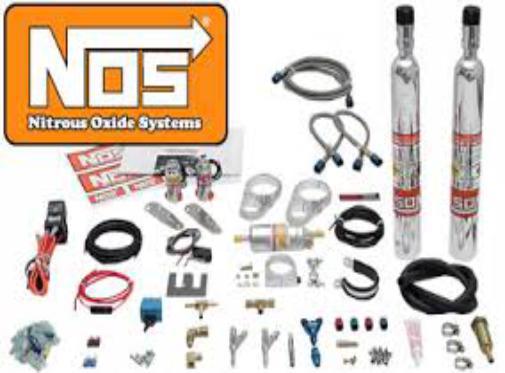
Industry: Others